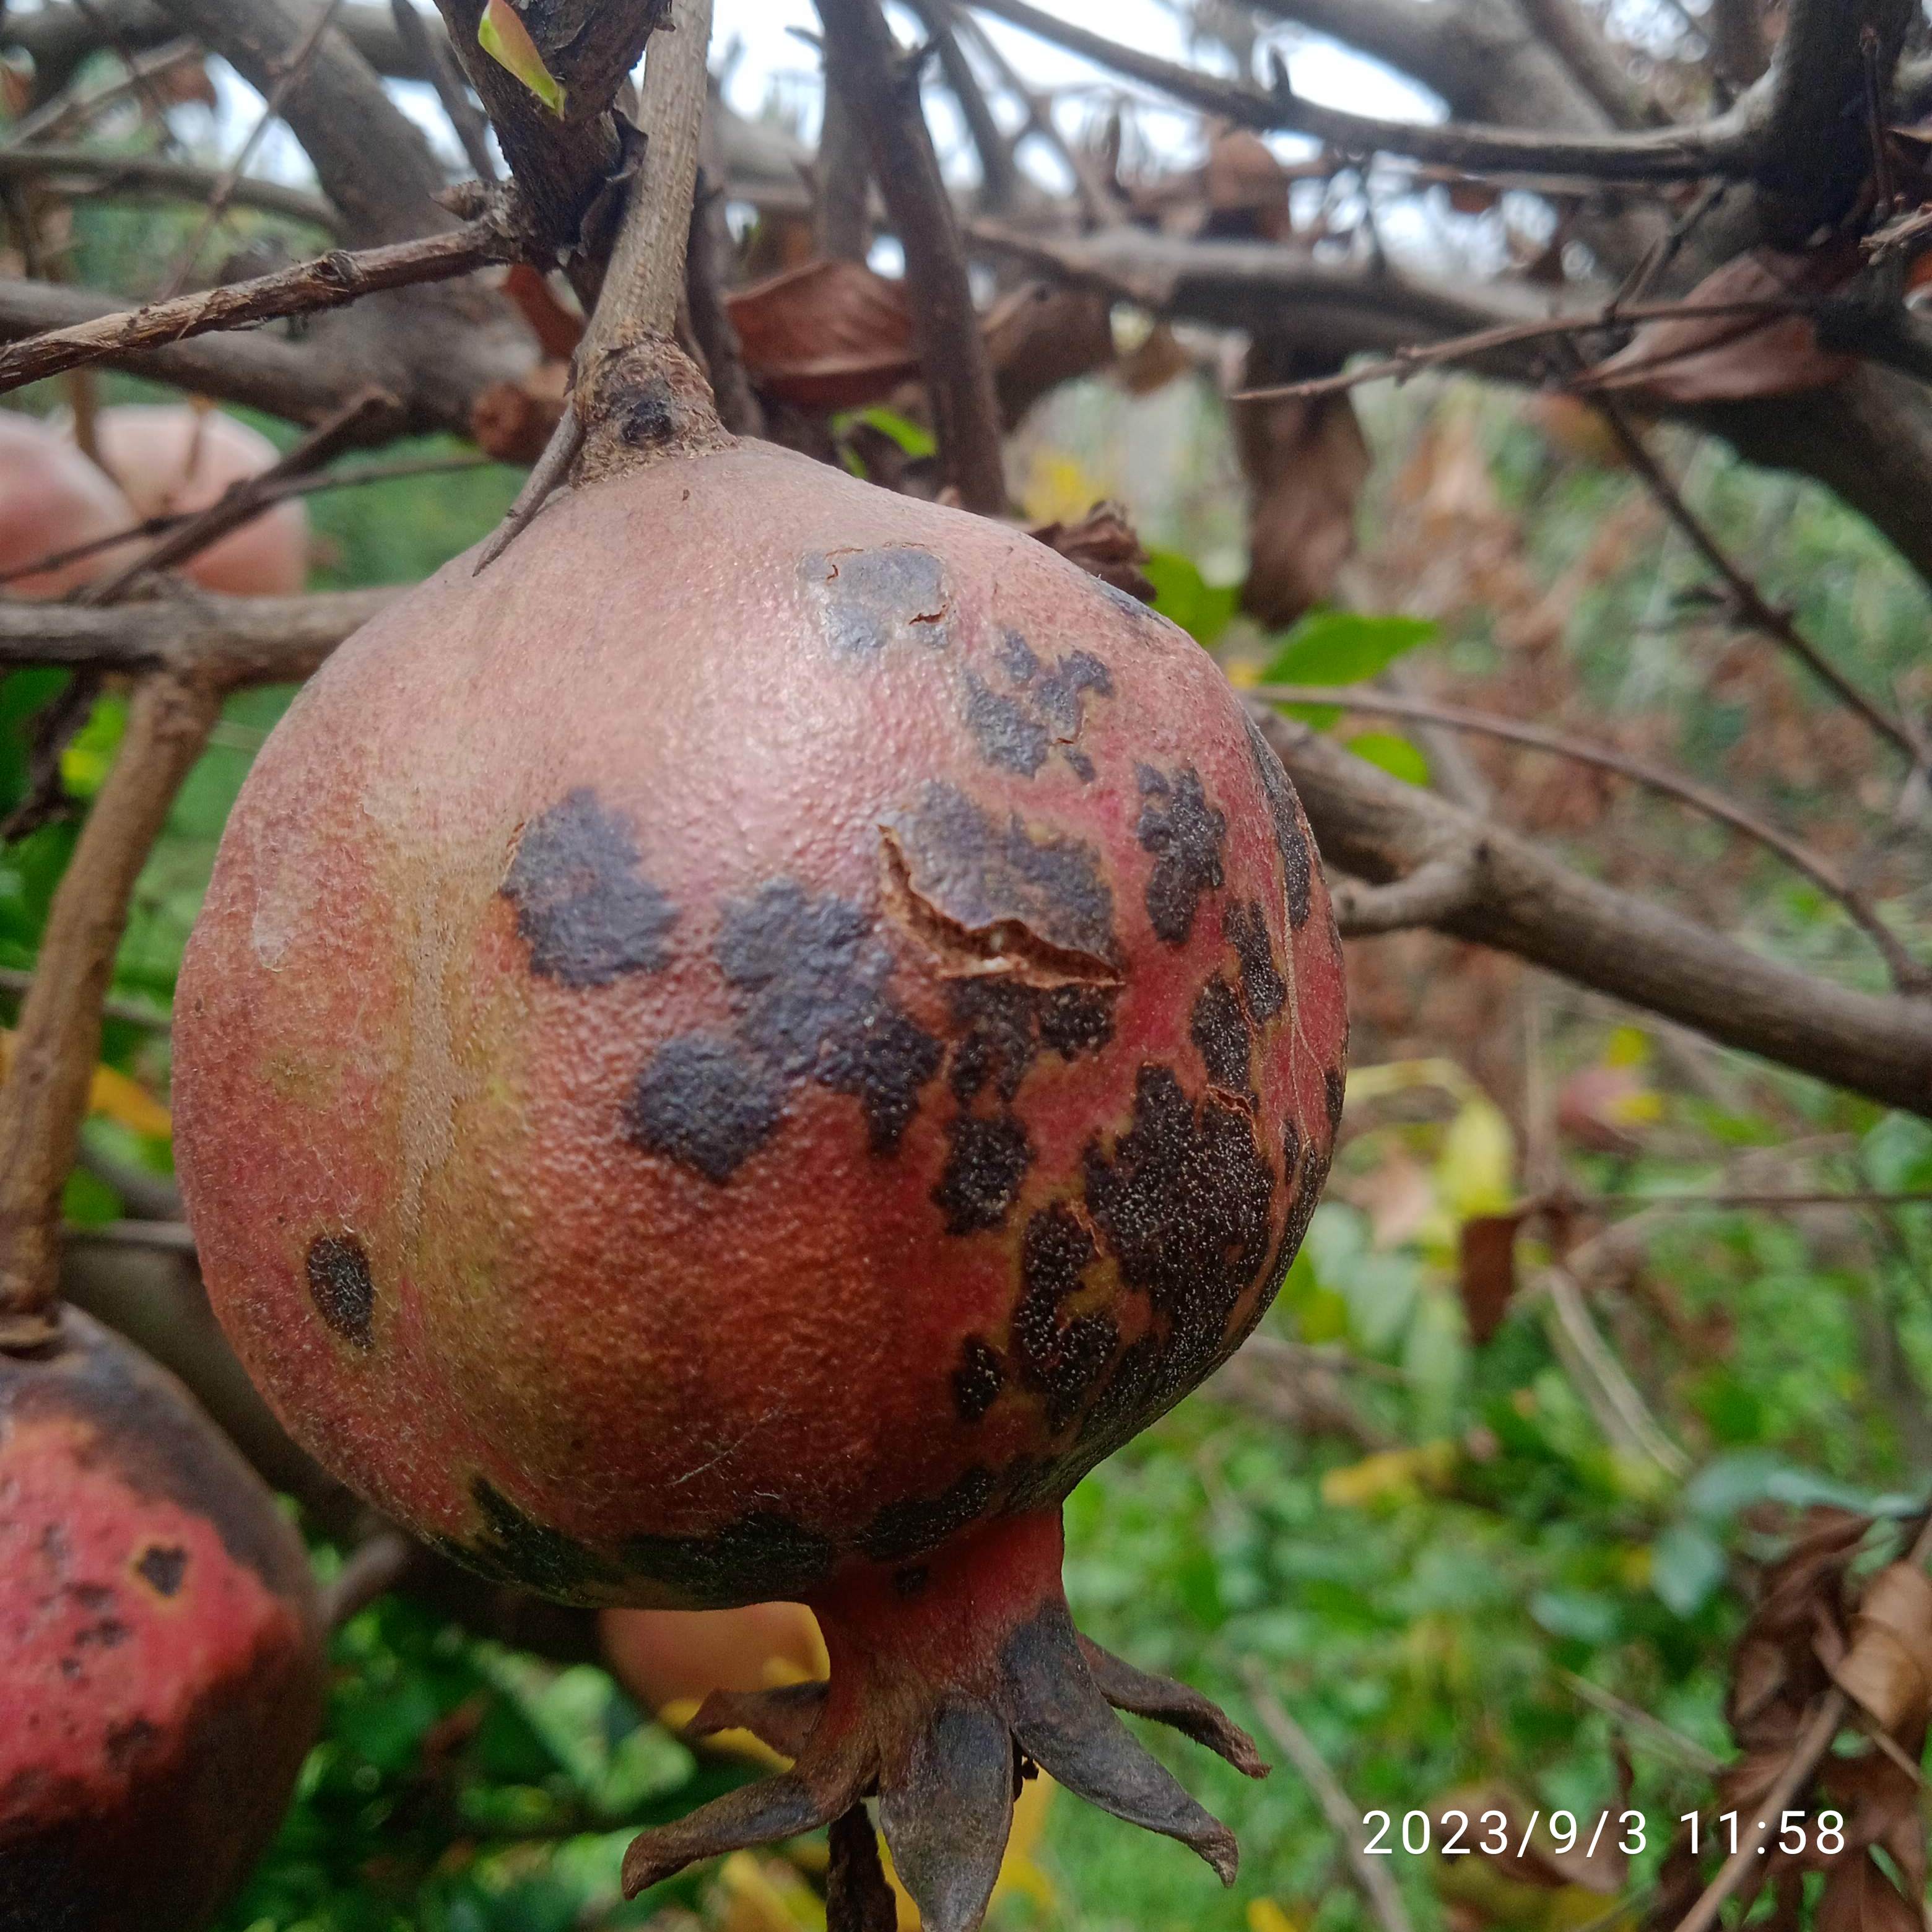
Label: Anthracnose